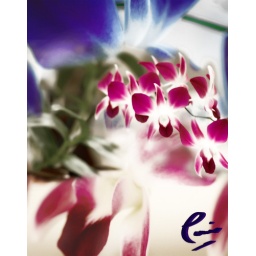
Colorful montage of a strand of red &amp;amp; white orchids against a background of blue petals